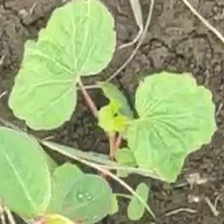
Weed species: Little_Mallow(Malva parviflora)